Nothing in the Fridge

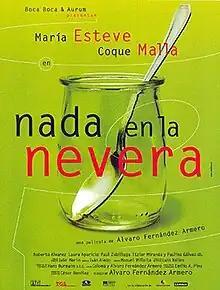
Theatrical release poster

Nothing in the Fridge is a 1998 Spanish comedy film directed by Álvaro Fernández Armero which stars María Esteve and Coque Malla.